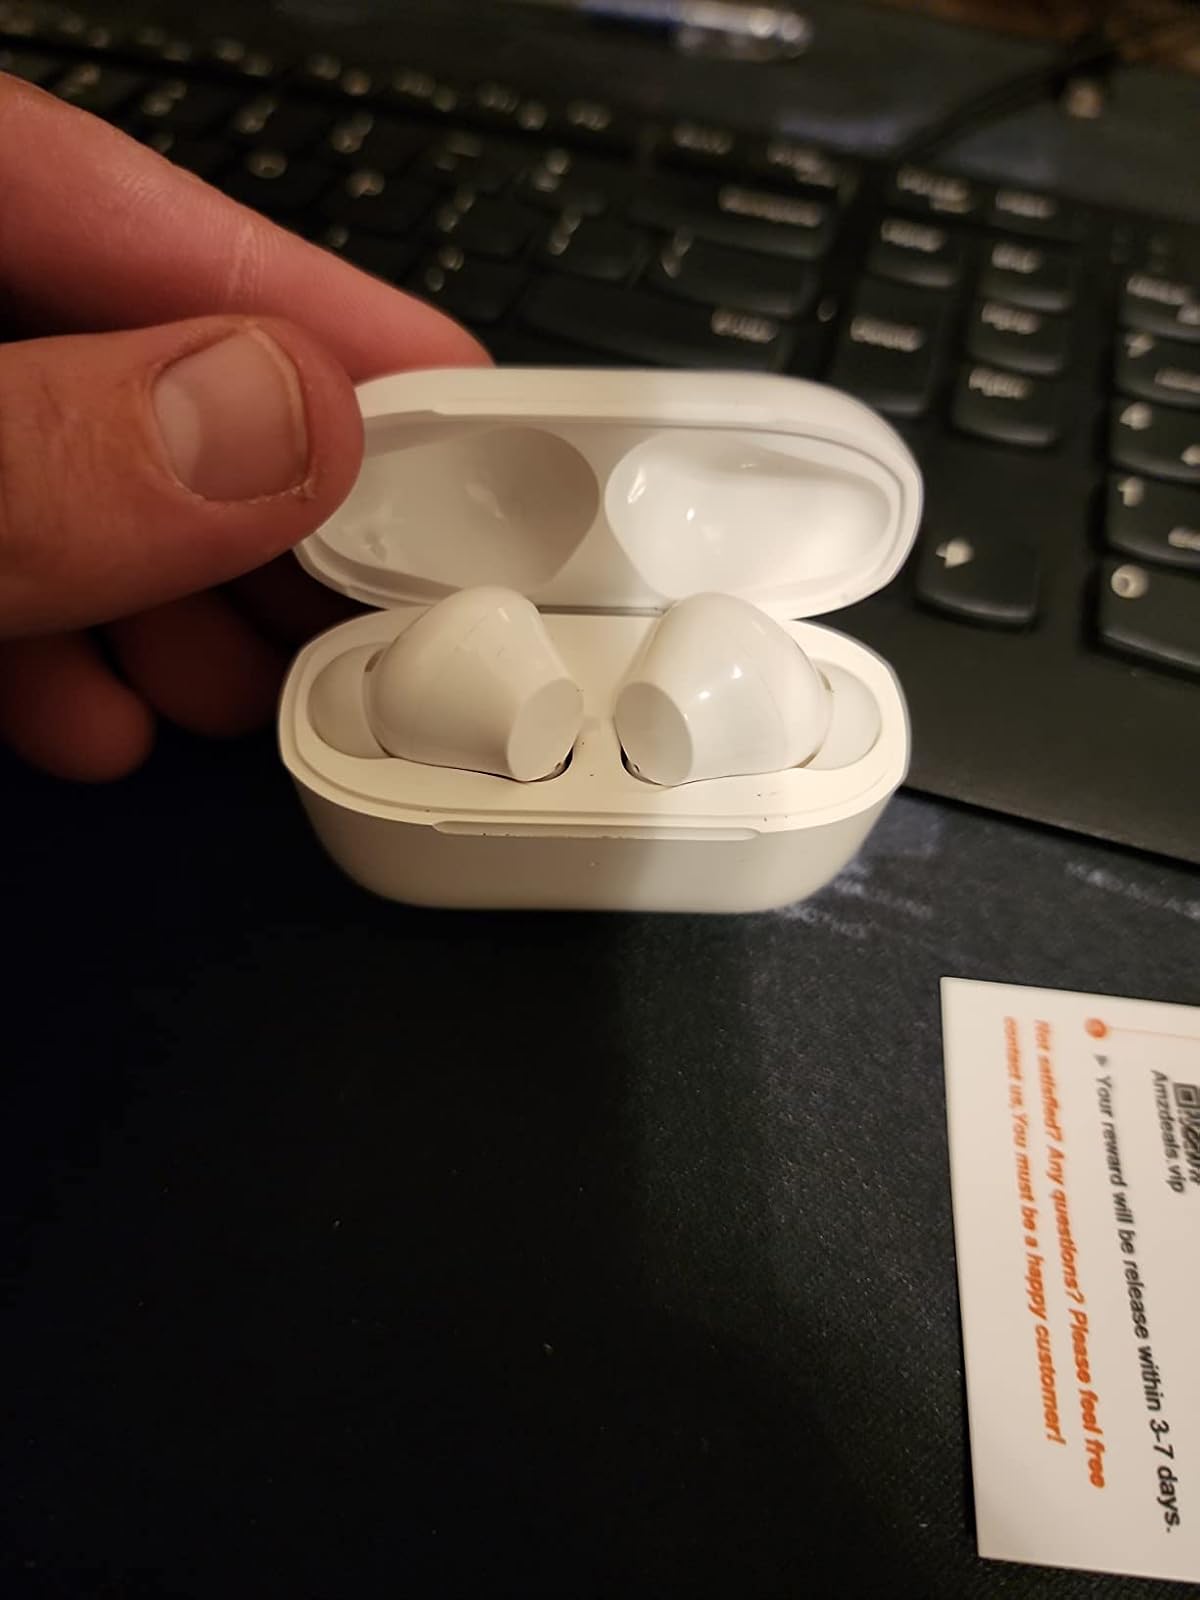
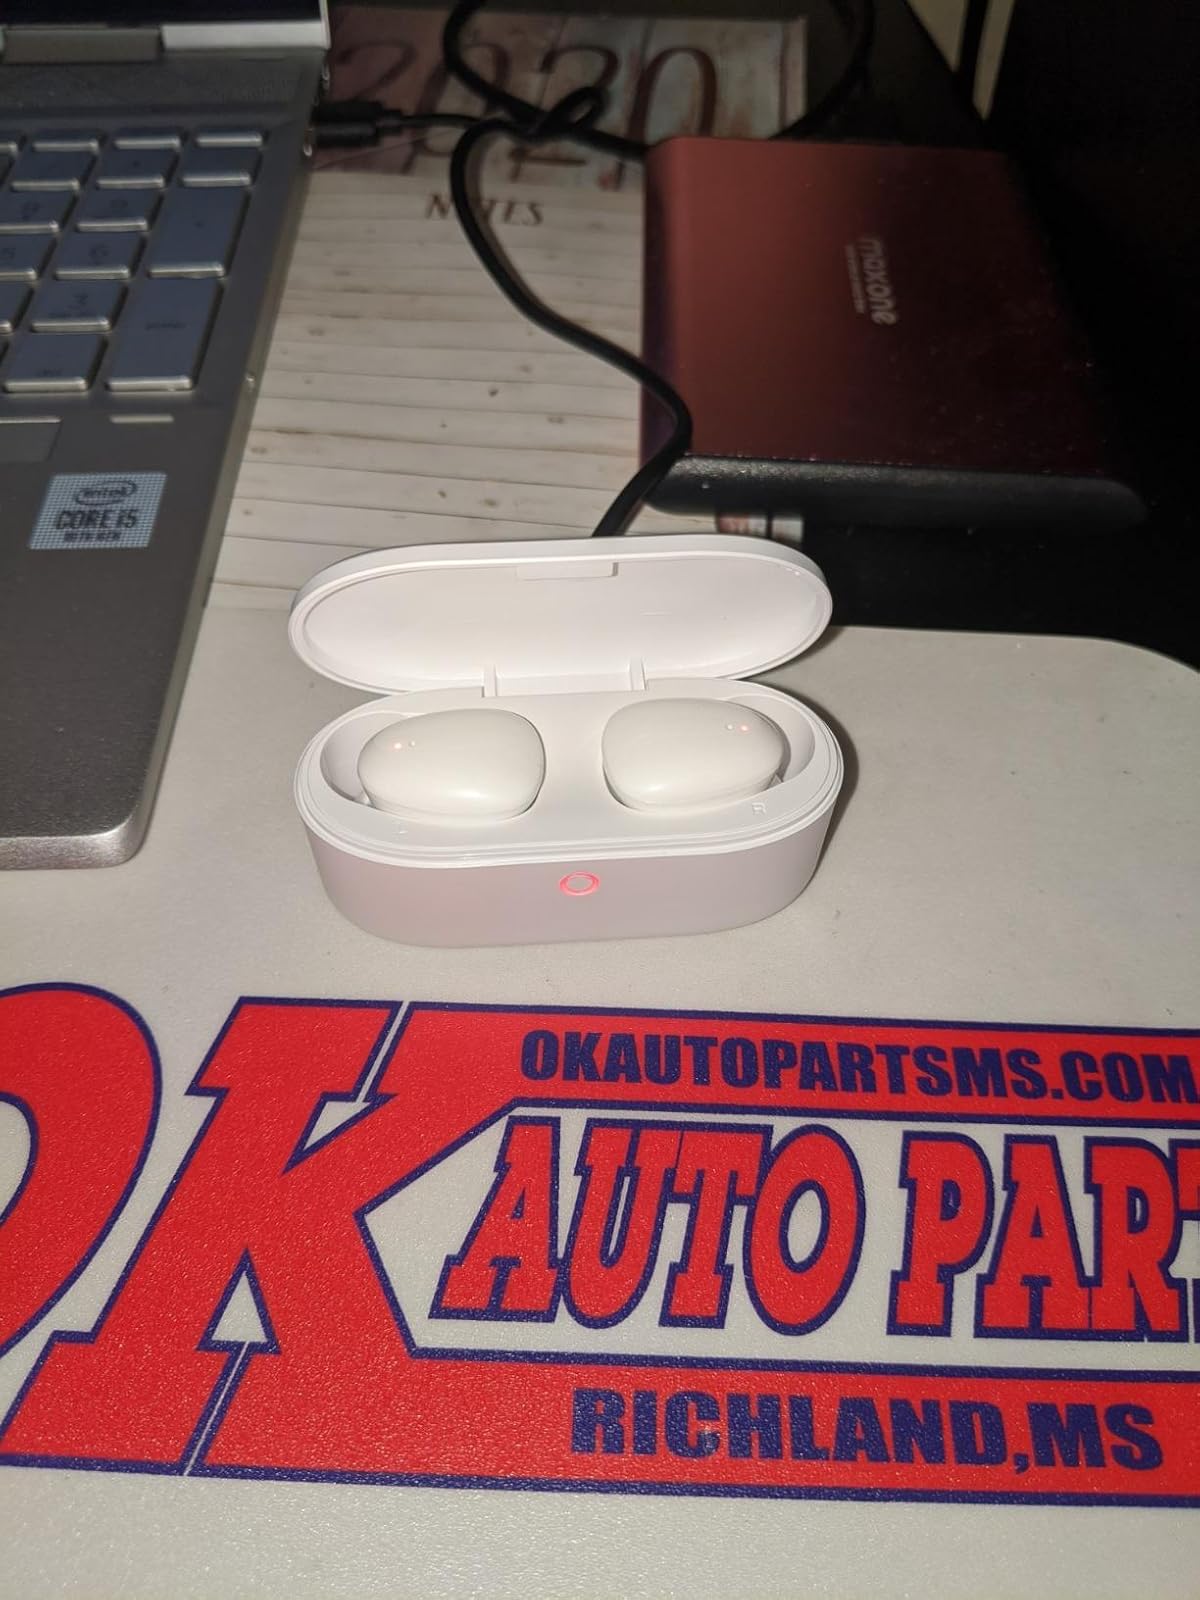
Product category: earbuds
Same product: no